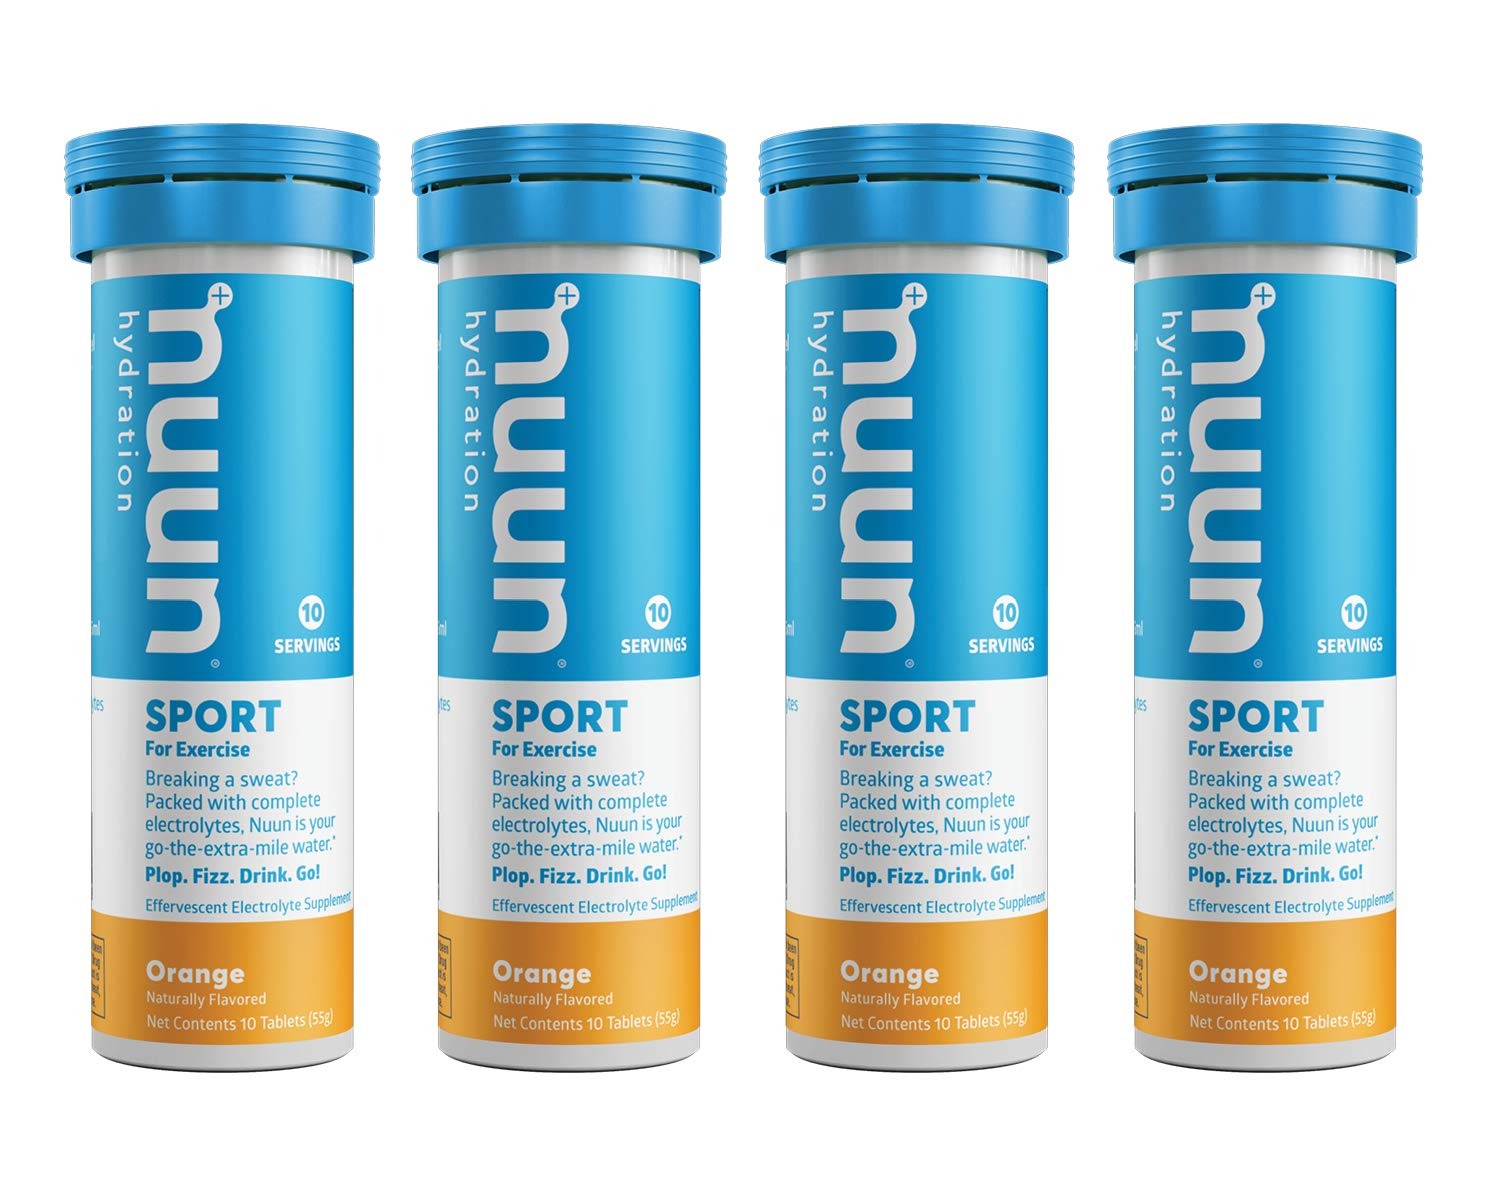
Item Name: NUUN BEV TUBE ORANGE 10 Count
Bullet Point 1: Nuun Bev Tube Orange Tablet, 10 ct
Bullet Point 2: Best quality product
Value: 10.0
Unit: count

Price: 6.245